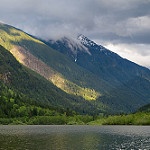
Label: mountain